House of the Greek Epigrams

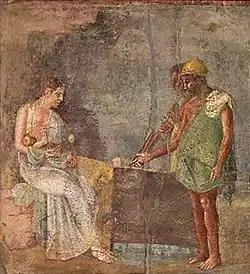
Danae cradling baby Perseus arriving in Seriphos on west wall of exedra o House of the Greek Epigrams Pompeii

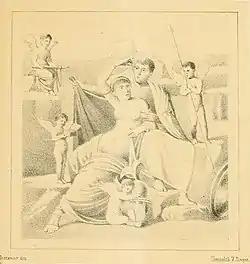
Venus at her toilette with Mars at her shoulder from exedra "o" by Geremia Discanno

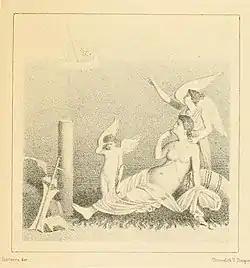
Ariadne abandoned on Naxos by Geremia Discanno

Next to the sitting room, excavators uncovered a stately oecus (reception room) decorated in the Second Style with a panel painting of Danae with a child, Perseus. Artist Geremia Discanno sketched the painting before it was removed to the museum in Naples. Two other panel paintings, one of Mars and Venus (at o) with three erotes playing with the weapons of Mars and one erote with the toiletry-objects of Venus, and a painting of Theseus and Ariadne, the most popular subject in Pompeian painting, were left in situ. Ariadne on Naxos awakens and in despair she looks after the ship of the unfaithful, which is already sailing far away. Nemesis holds a ball of yarn and conjures up revenge, and Eros weeps over the betrayed love. In house No. 26 of the same Insula 1, Reg. V, another moment of the same saga is represented.